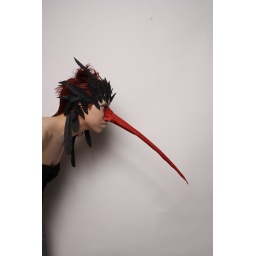
A project with Sharon Lloyd, Senior Lecturer in Fashion Theory and Practice. Using paper to construct animal like qualities